Science fiction

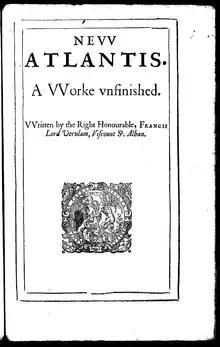
"New Atlantis" (1626) by Francis Bacon

According to American writer and professor of biochemistry Isaac Asimov, "Science fiction can be defined as that branch of literature which deals with the reaction of human beings to changes in science and technology."